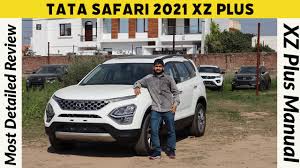
Label: noambulance